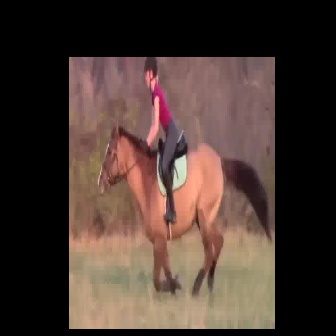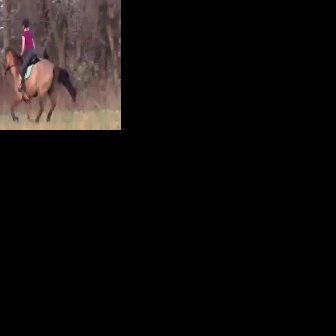
  Please identify the target specified by the bounding box [96,120,271,296] in the first image and locate it in the second image. Return the coordinates in [x_min,y_min,x_max,y_max] format.
Answer: [0,45,77,122]